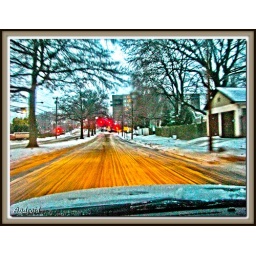
Out the front window of my car, as I am driving down the street in January.